I*

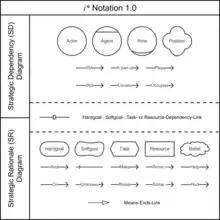
All elements of the i* notation.

i* (pronounced "i star") or i* framework is a modeling language suitable for an early phase of system modeling in order to understand the problem domain. i* modeling language allows to model both as-is and to-be situations. The name i* refers to the notion of distributed intentionality which underlines the framework. It is an approach originally developed for modelling and reasoning about organizational environments and their information systems composed of heterogeneous actors with different, often competing, goals that depend on each other to undertake their tasks and achieve these goals. It covers both actor-oriented and Goal modeling. i* models answer the question WHO and WHY, not what.